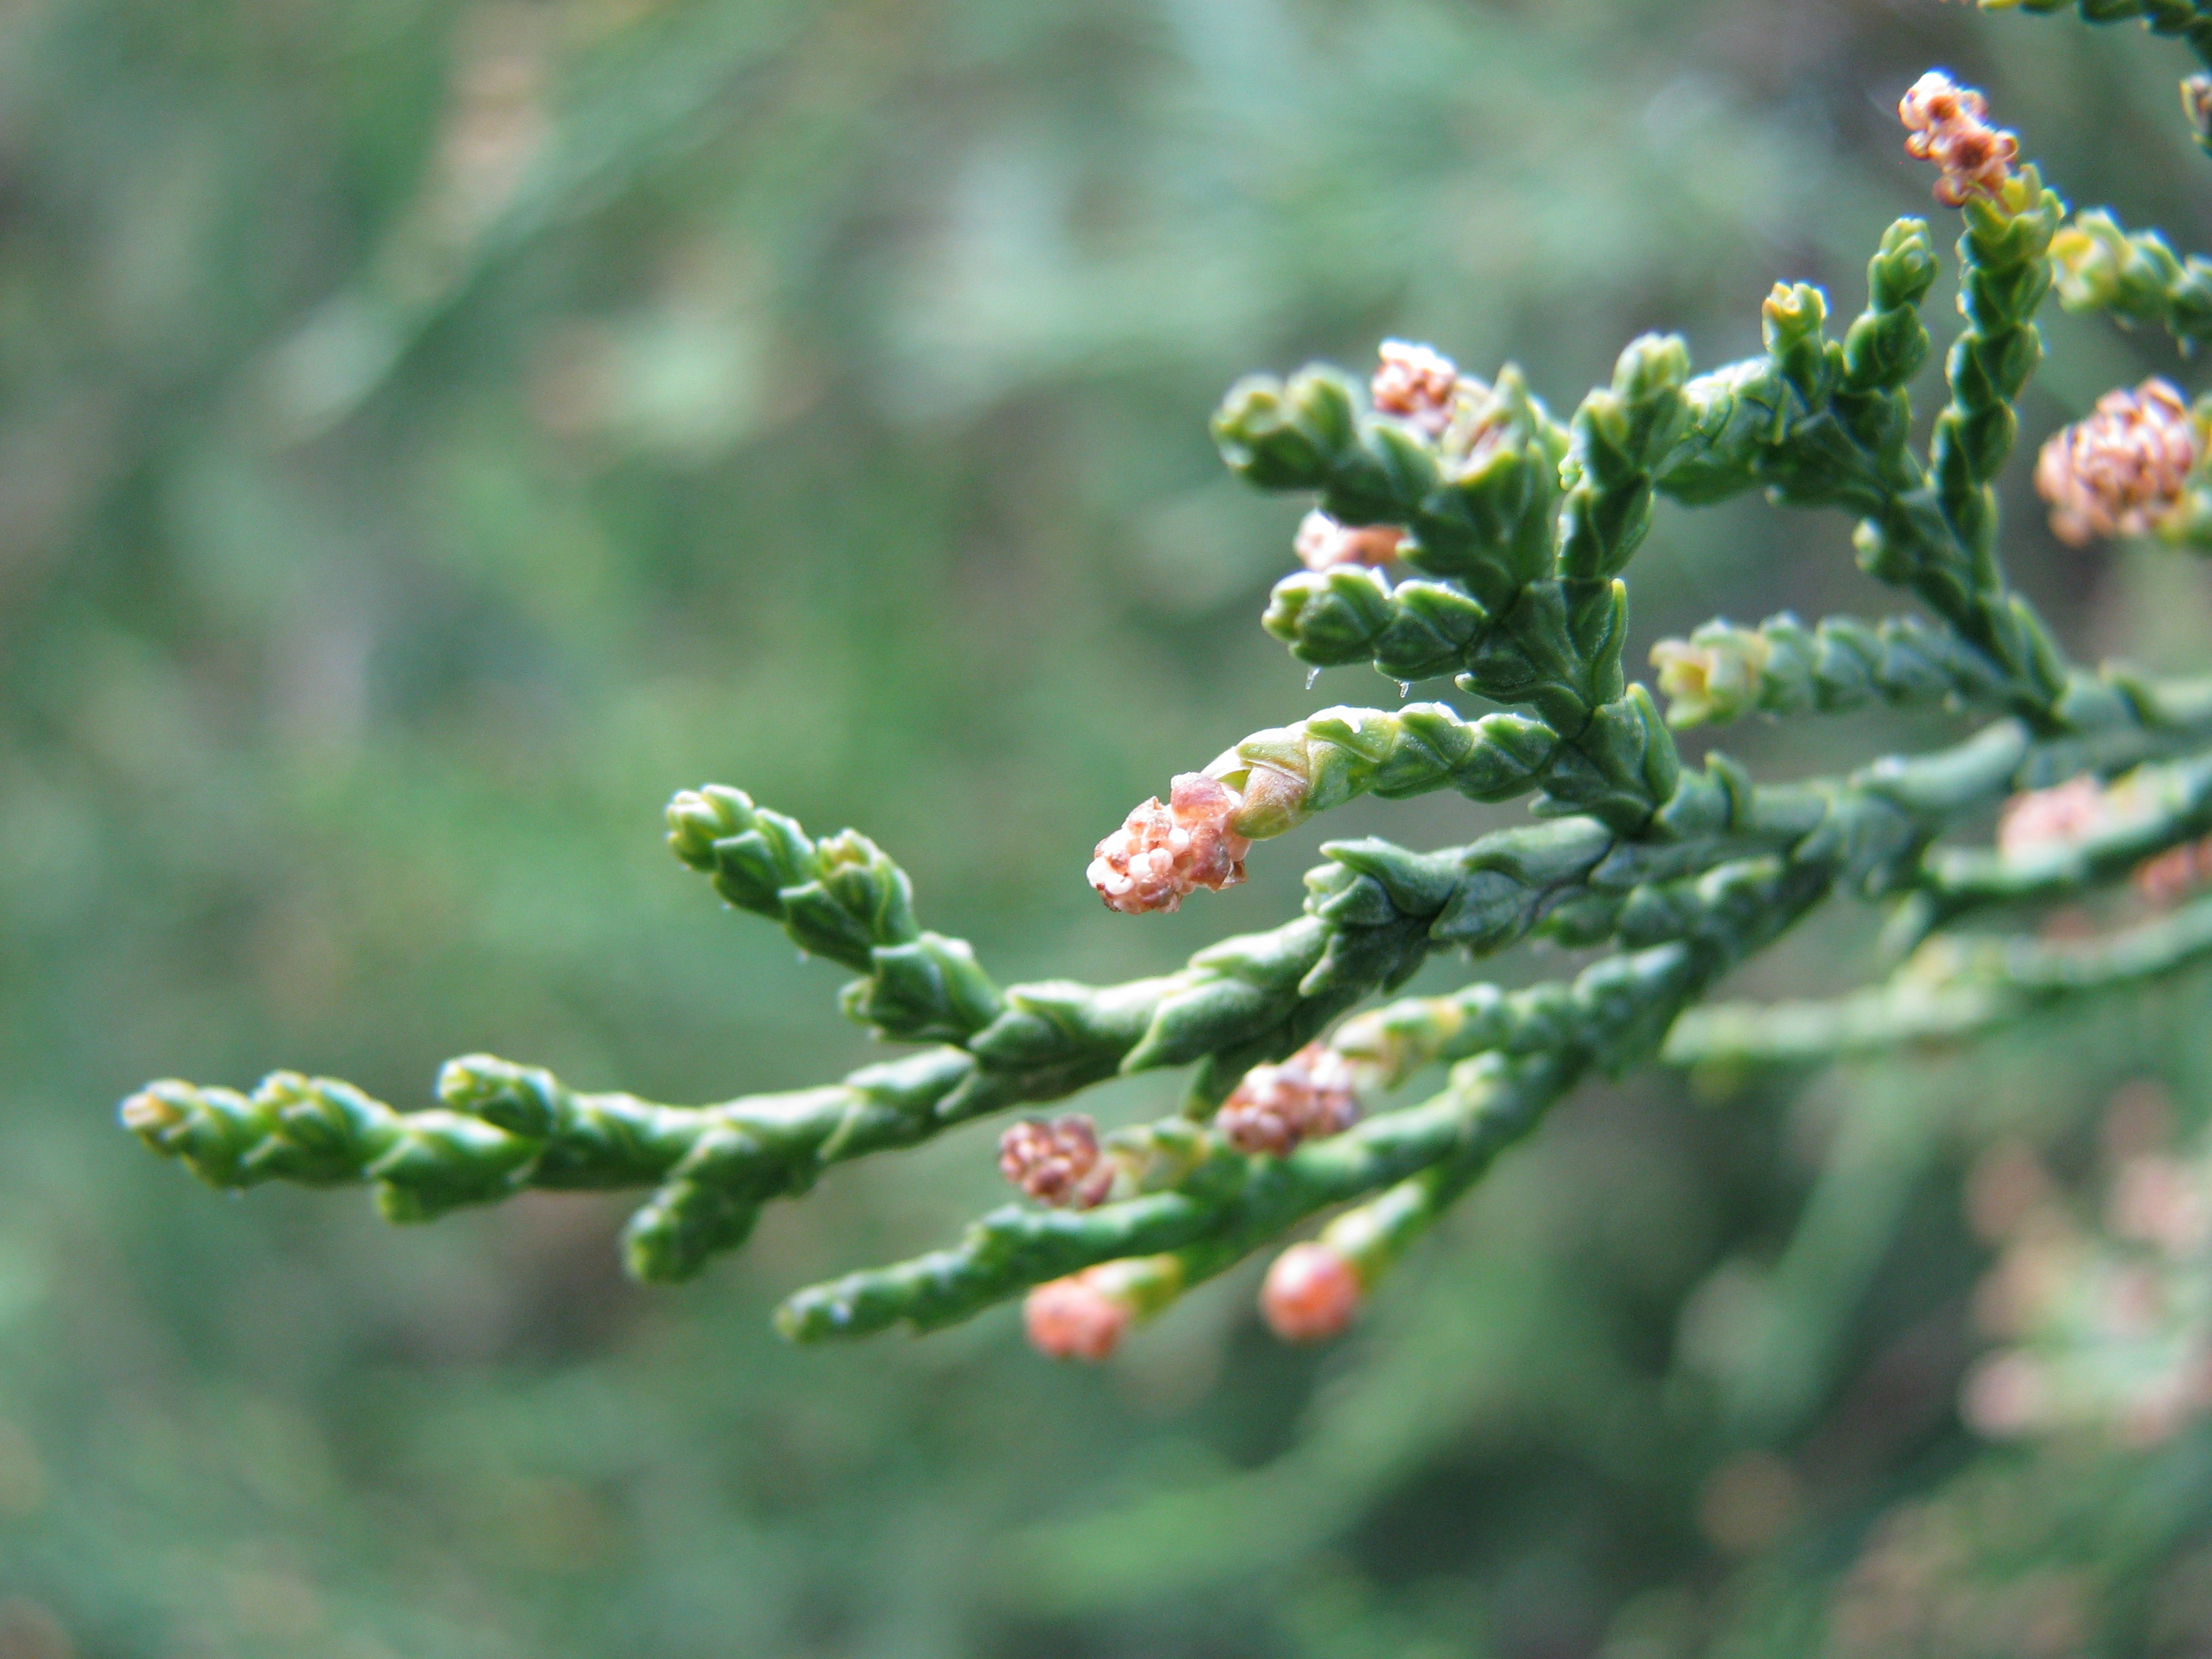
tree, nature, branch, blossom, plant, leaf, flower, frost, spring, green, produce, drive, evergreen, botany, flora, plants, twig, wildflower, spruce, shrub, bud, macro photography, flowering plant, woody plant, land plant, thorns spines and prickles